Mobile Suit Gundam 00

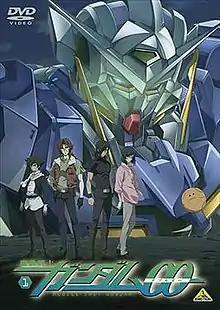
Japanese DVD cover of "Mobile Suit Gundam 00" Volume 1, depicting the four Gundam Meisters, alongside Lockon's Haro and the GN-001 Gundam Exia

is a Japanese anime television series, the eleventh installment in Sunrise studio's long-running "Gundam" franchise comprising two seasons. The series is set on a futuristic Earth and is centered on the exploits of the fictional paramilitary organization Celestial Being and its efforts to rid the world of war and conflict with a series of unique and extremely advanced mecha mobile suits known as "Gundams". Unlike the previous installments, the timeline that this series takes place in corresponds to the real life Gregorian calendar, in this case Anno Domini (AD).